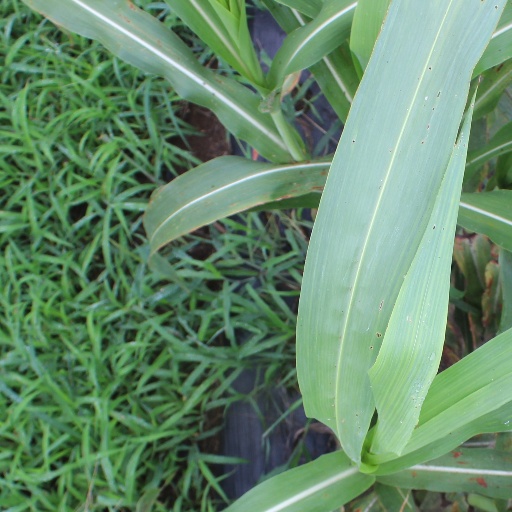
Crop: sorghum